Buttressed core

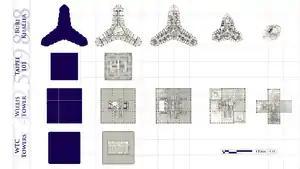
A cross-section of comparisons of various towers, from ground level from top to bottom: Burj Khalifa, Taipei 101, Willis Tower, and the original World Trade Center

The buttressed core supports itself both laterally and torsionally. It also eliminates the need for column transfers, and moves loads in a smooth path from the building's top into its foundations.